Monocoupe 90

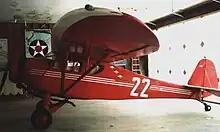
1932-built Monocoupe 90 at Old Rhinebeck Aerodrome in 2005

In 1930 Monocoupe introduced the Model 90 with refined lines and a fuselage that was slightly longer and wider, this being sold in Model 90 and Model 90A versions with a 90 hp (67 kW) Lambert R-266 radial engine. The Monocoupe 90 DeLuxe introduced trailing edge flaps, wheel speed fairings and an improved engine cowling. The Model 90AF was fitted with a 115 hp (86 kW) Franklin engine. The Model 90AL had Avco Lycoming engines. The Model 90J was introduced in 1930 with a 90 hp (67 kW) Warner Scarab Jr engine.